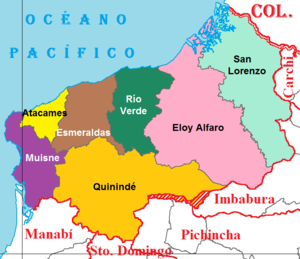
La province d'Esmeraldas est une province de l'Équateur. La capitale provinciale est Esmeraldas.